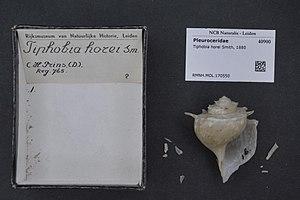
Les Paludomidae forment une famille de mollusques gastéropodes.